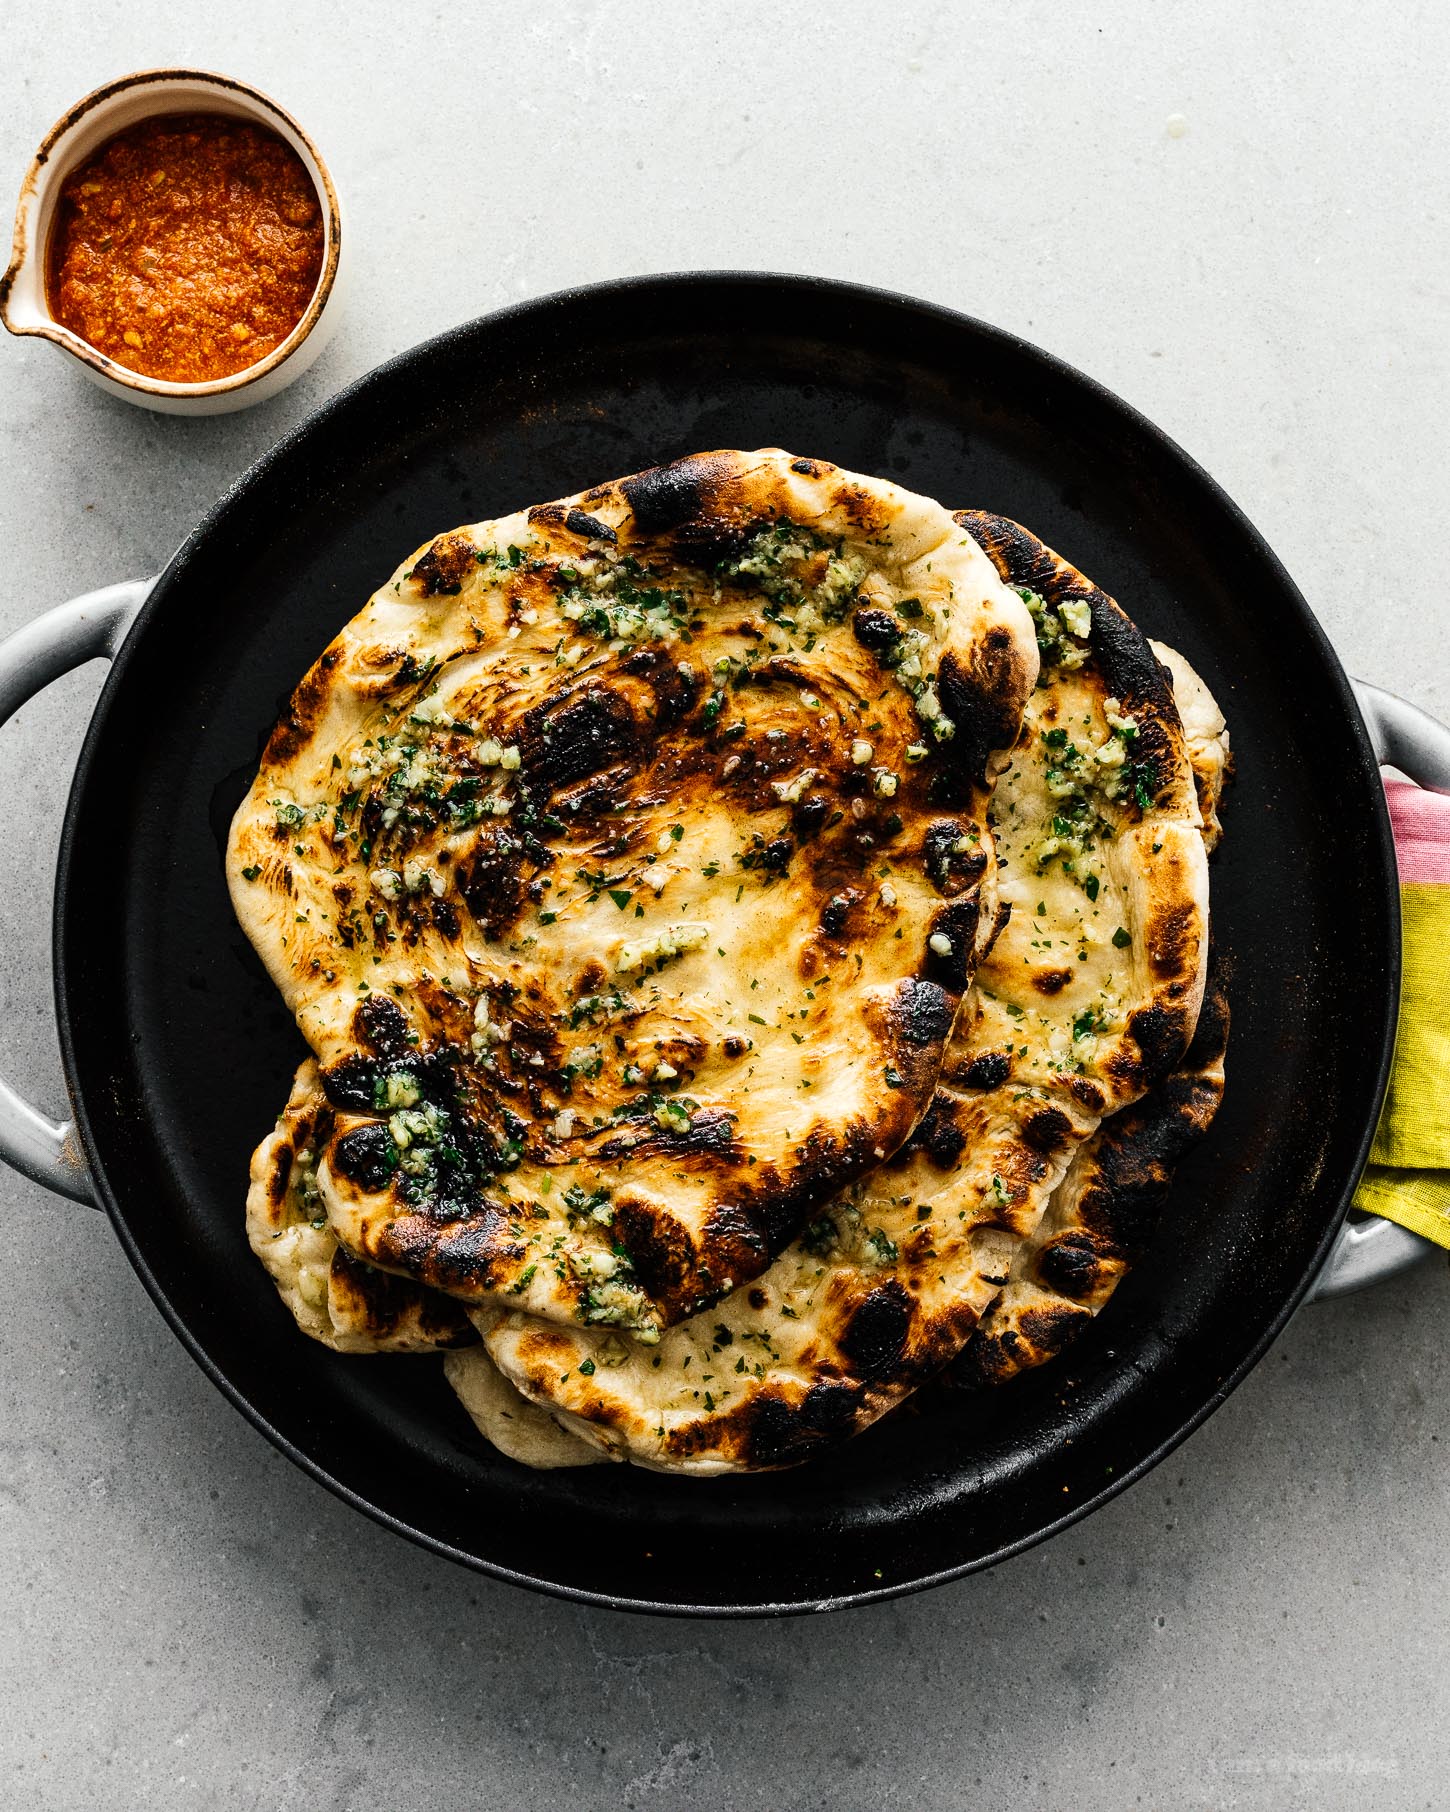
Dish: butter_naan